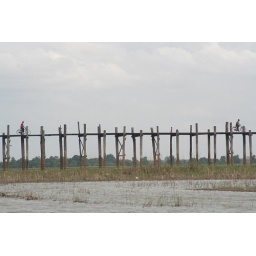
This is the longest teak bridge in the world at 1.2 km. Still used regularly by the locals across the lake in Amarapura.